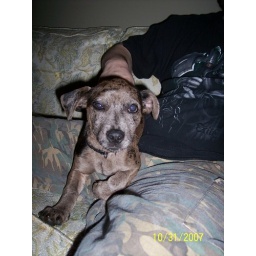
we gave this dog away and then he got hit by a car :(